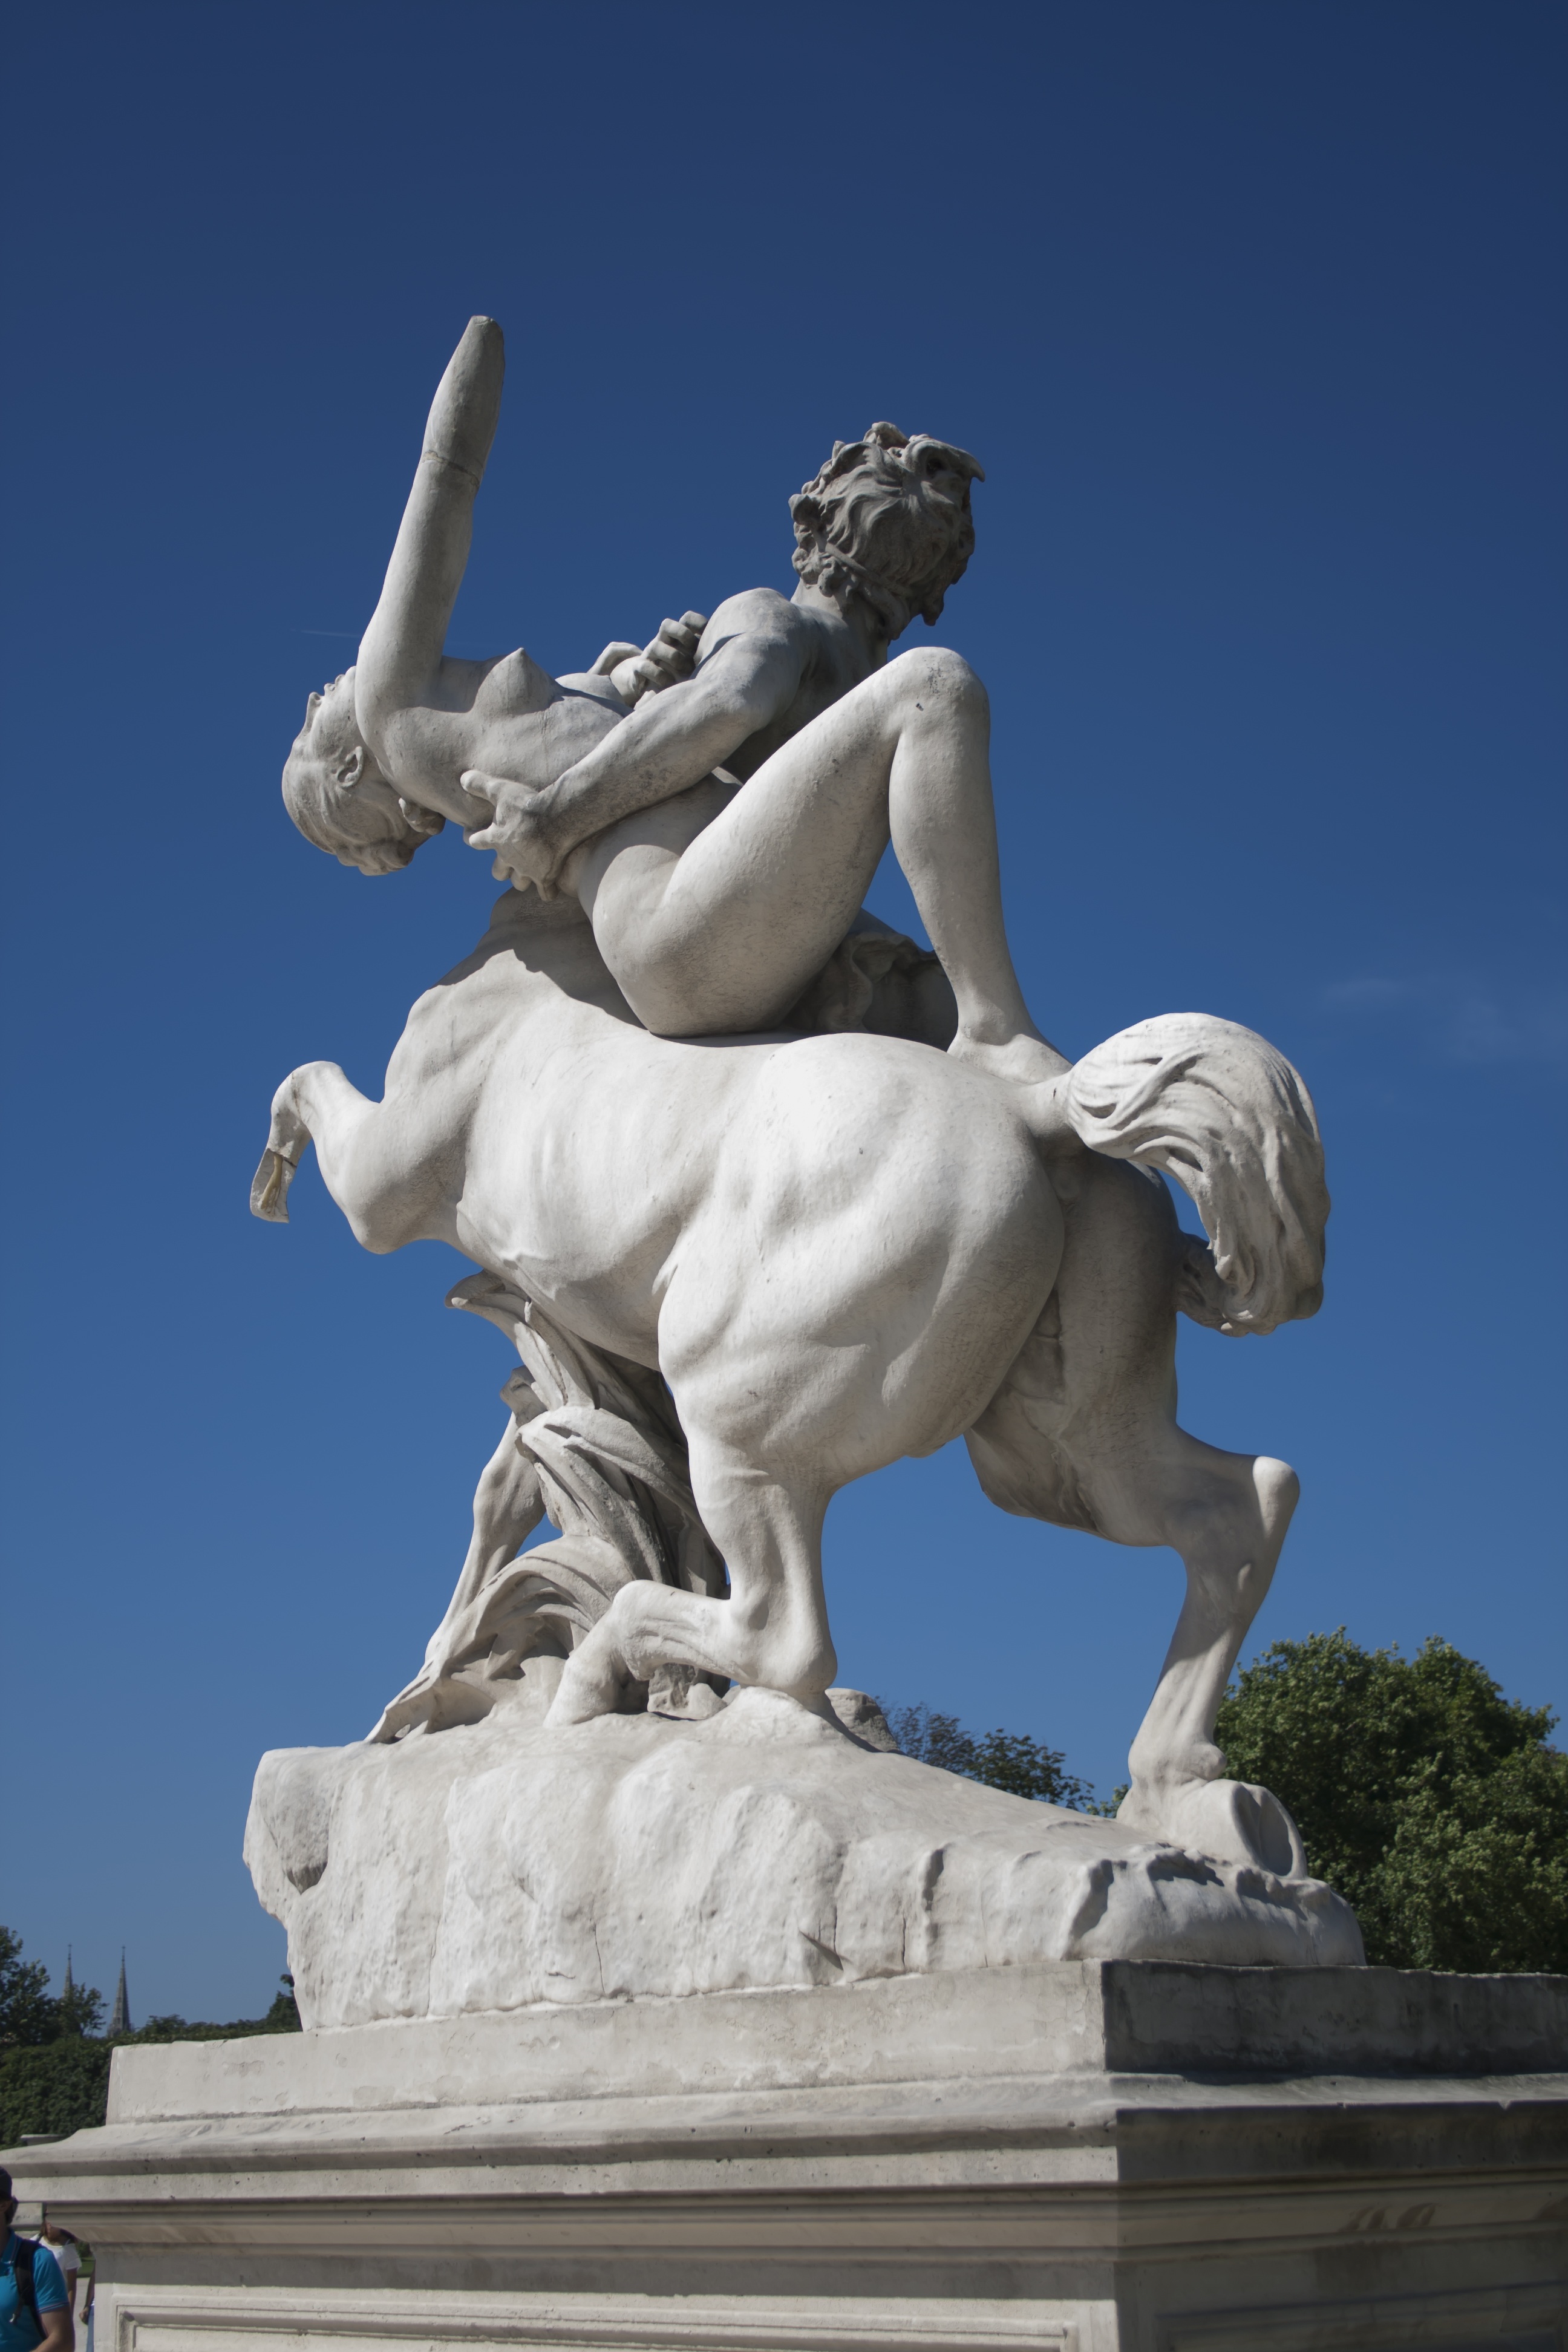
paris, monument, statue, artwork, sculpture, art, mythology, centaur, classical sculpture